Passive ventilation

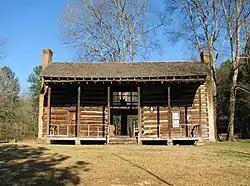
Dogtrot houses are designed to maximise natural ventilation.

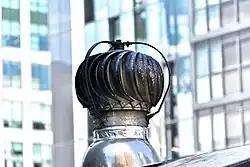
A roof turbine ventilator, colloquially known as a 'Whirly Bird', is an application of wind driven ventilation.

Passive ventilation is the process of supplying air to and removing air from an indoor space without using mechanical systems. It refers to the flow of external air to an indoor space as a result of pressure differences arising from natural forces.